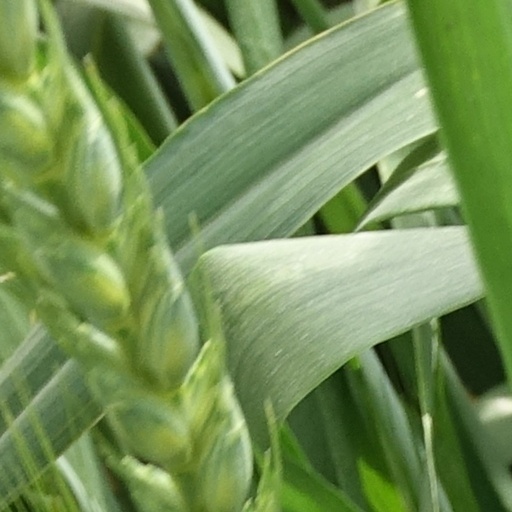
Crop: wheat